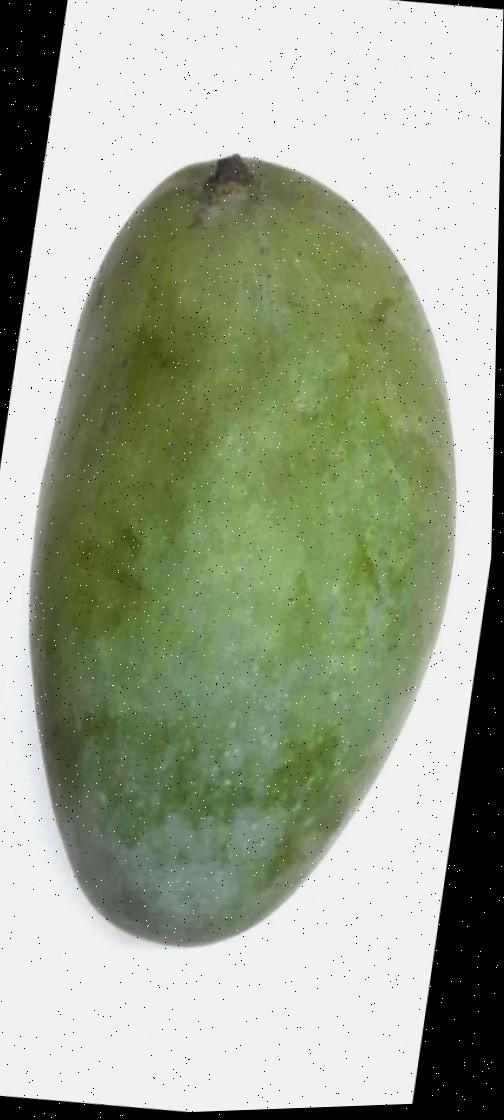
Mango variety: Fazli Shurmai